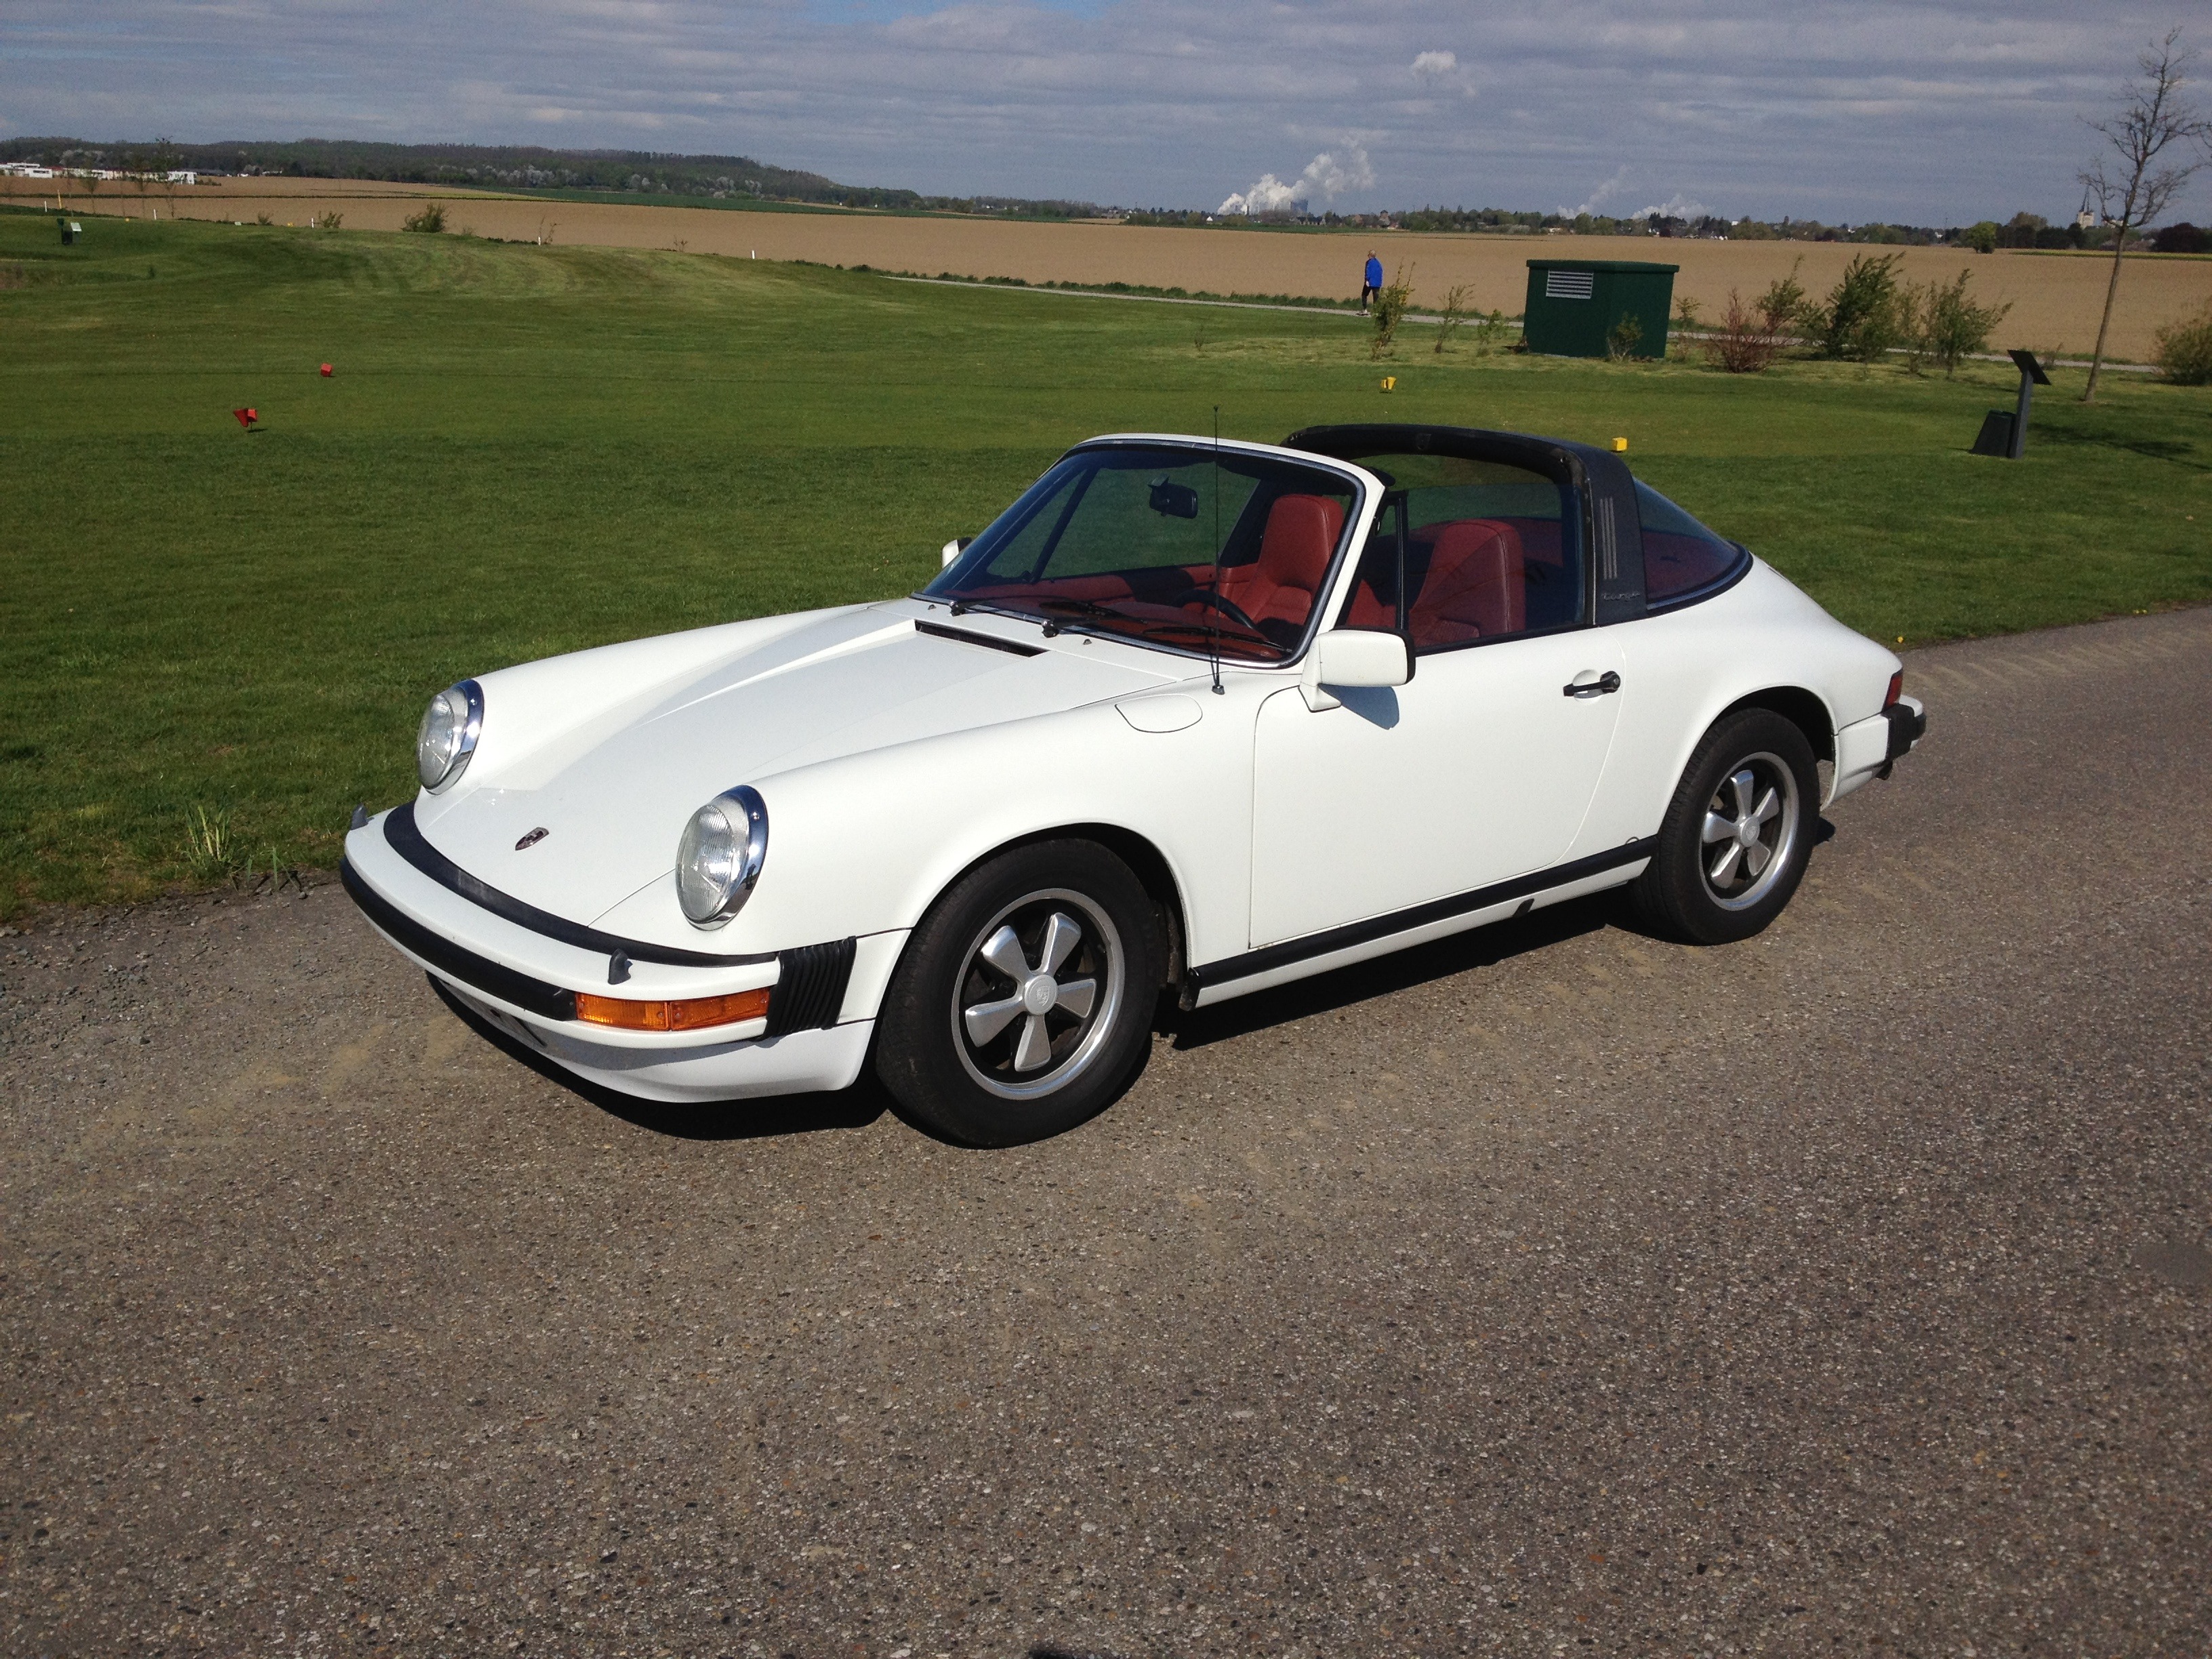
car, wheel, vehicle, auto, sports car, 911, convertible, coupe, porsche, land vehicle, porsche 911, automobile make, automotive exterior, automotive design, performance car, porsche 912, porsche 911 classic, ruf ctr